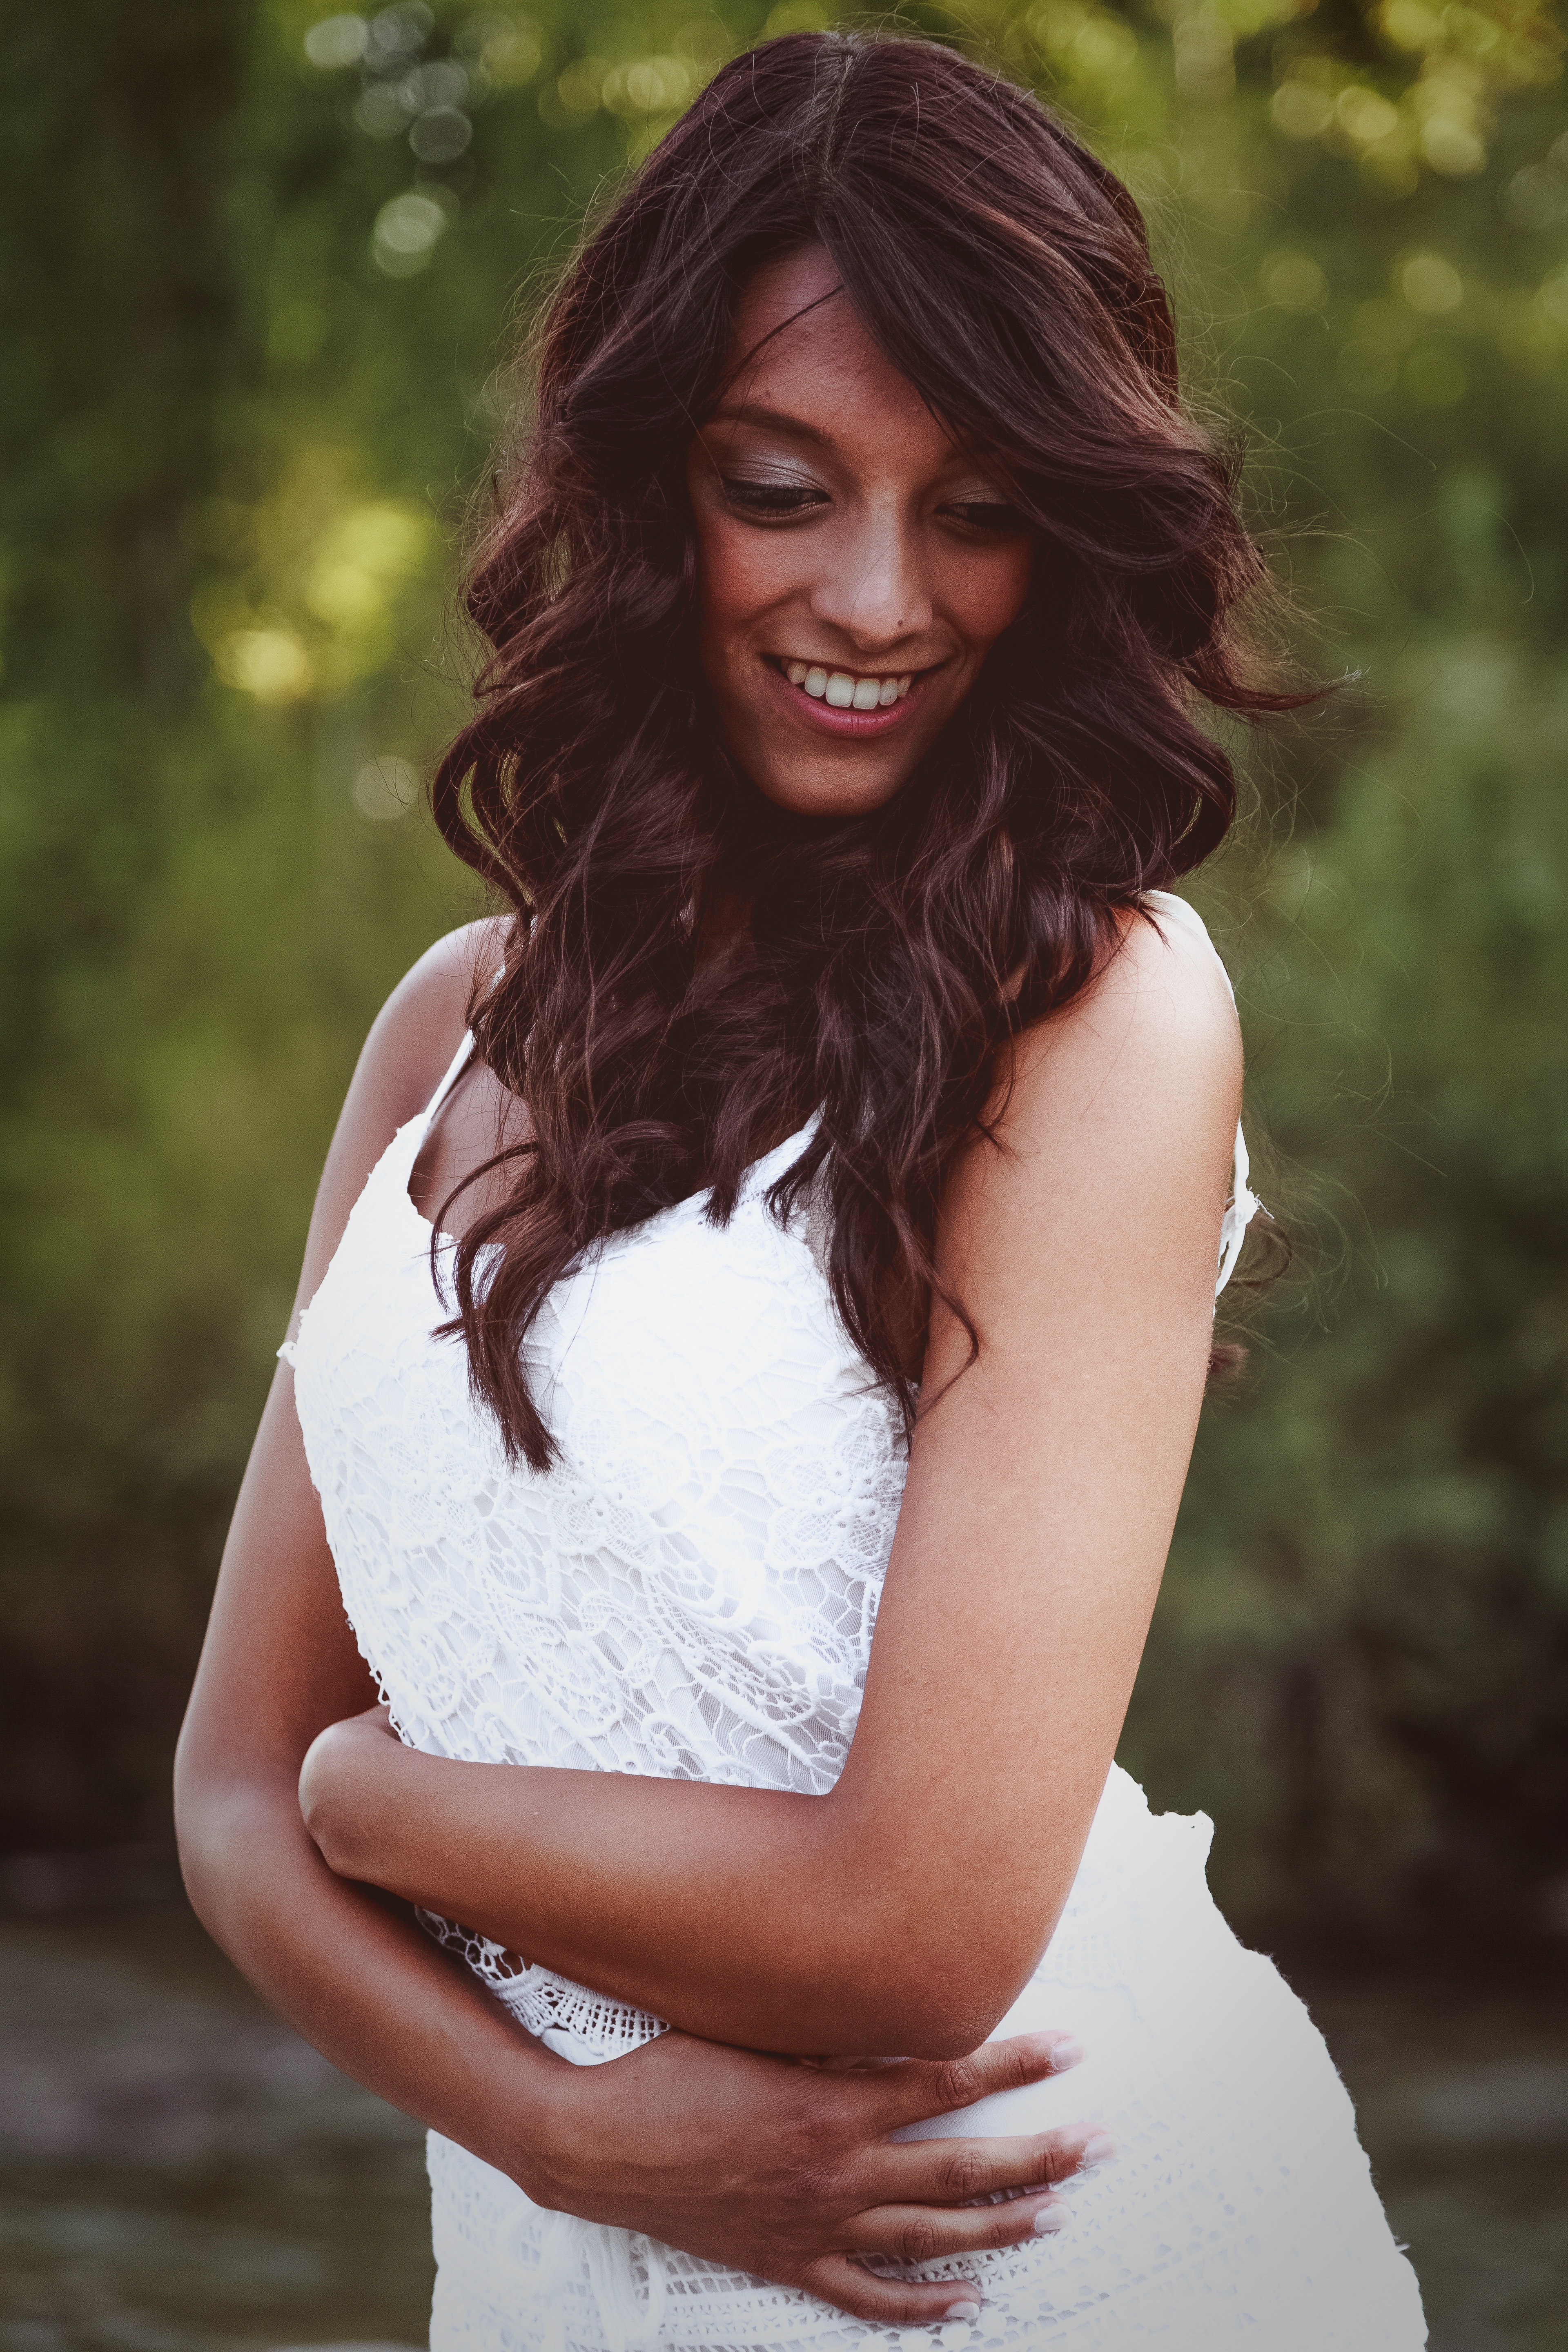
hair, People in nature, photograph, beauty, dress, long hair, hairstyle, photo shoot, lip, model, photography, brown hair, eye, smile, shoulder, tree, flash photography, happy, portrait, bride, black hair